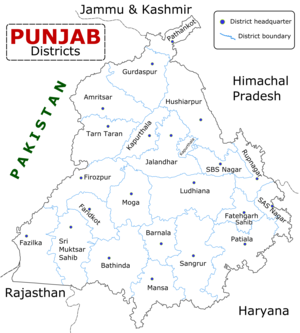
Le district de Fazilka est un des 22 districts de l'état indien du Pendjab.
Le Pendjab est un État du nord-ouest de l'Inde. Le Pendjab est bordé à l'est par l'Himachal Pradesh, au sud par l'Haryana, le territoire de Chandigarh, au sud-ouest par le Rajasthan et à l'ouest par la province pakistanaise du Pendjab. La capitale de l'État est Chandigarh, un territoire et également la capitale de l'Haryana.
Le district de Barnala est un des 22 districts de l'état indien du Pendjab.
Le District de Ludhiana' est un des 22 districts de l'état indien du Pendjab.
Le district de Rupnagar est un des 22 districts de l'État indien du Pendjab.